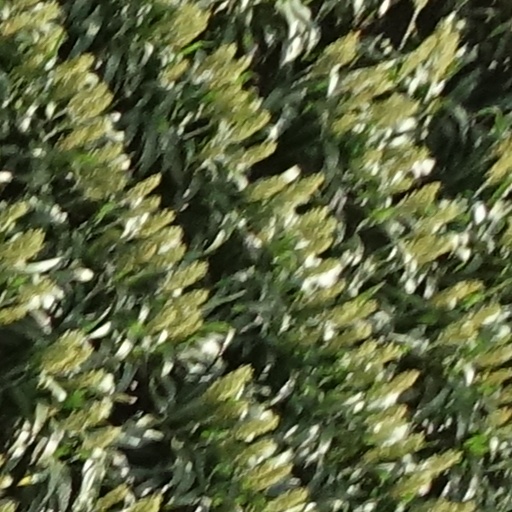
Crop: sorghum